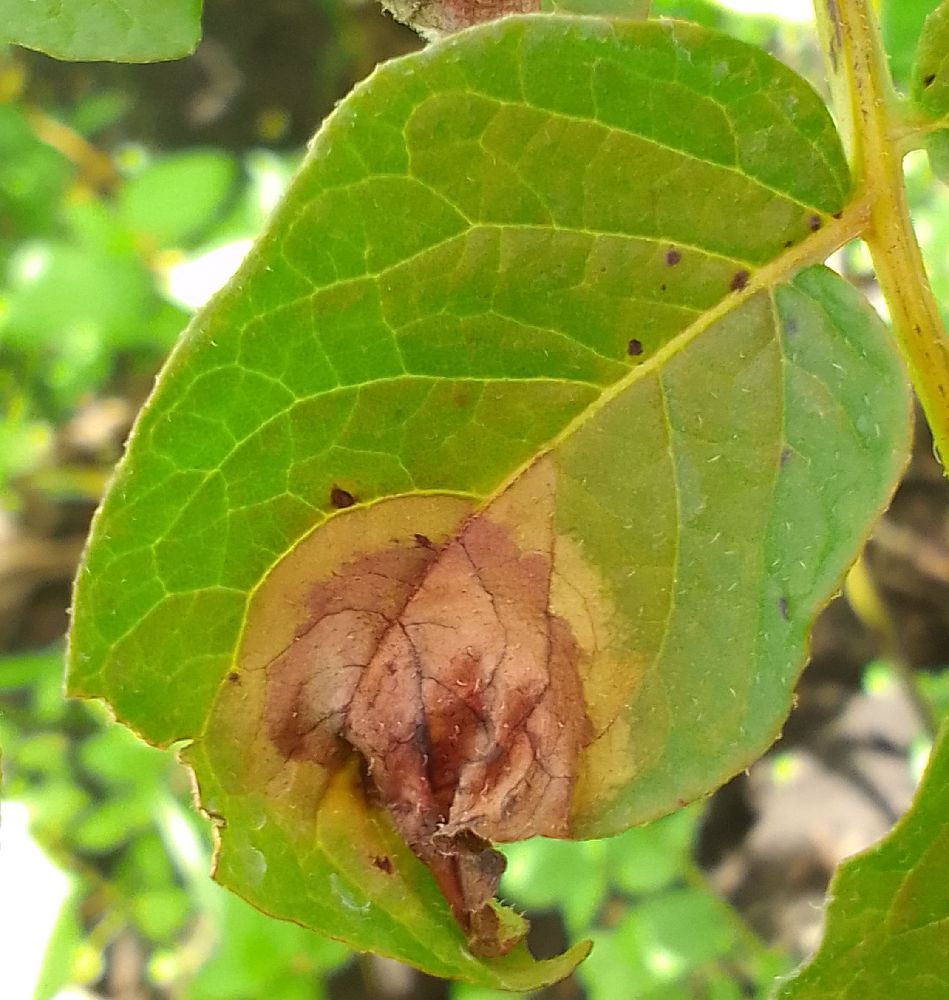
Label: Late blight